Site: brandenburg
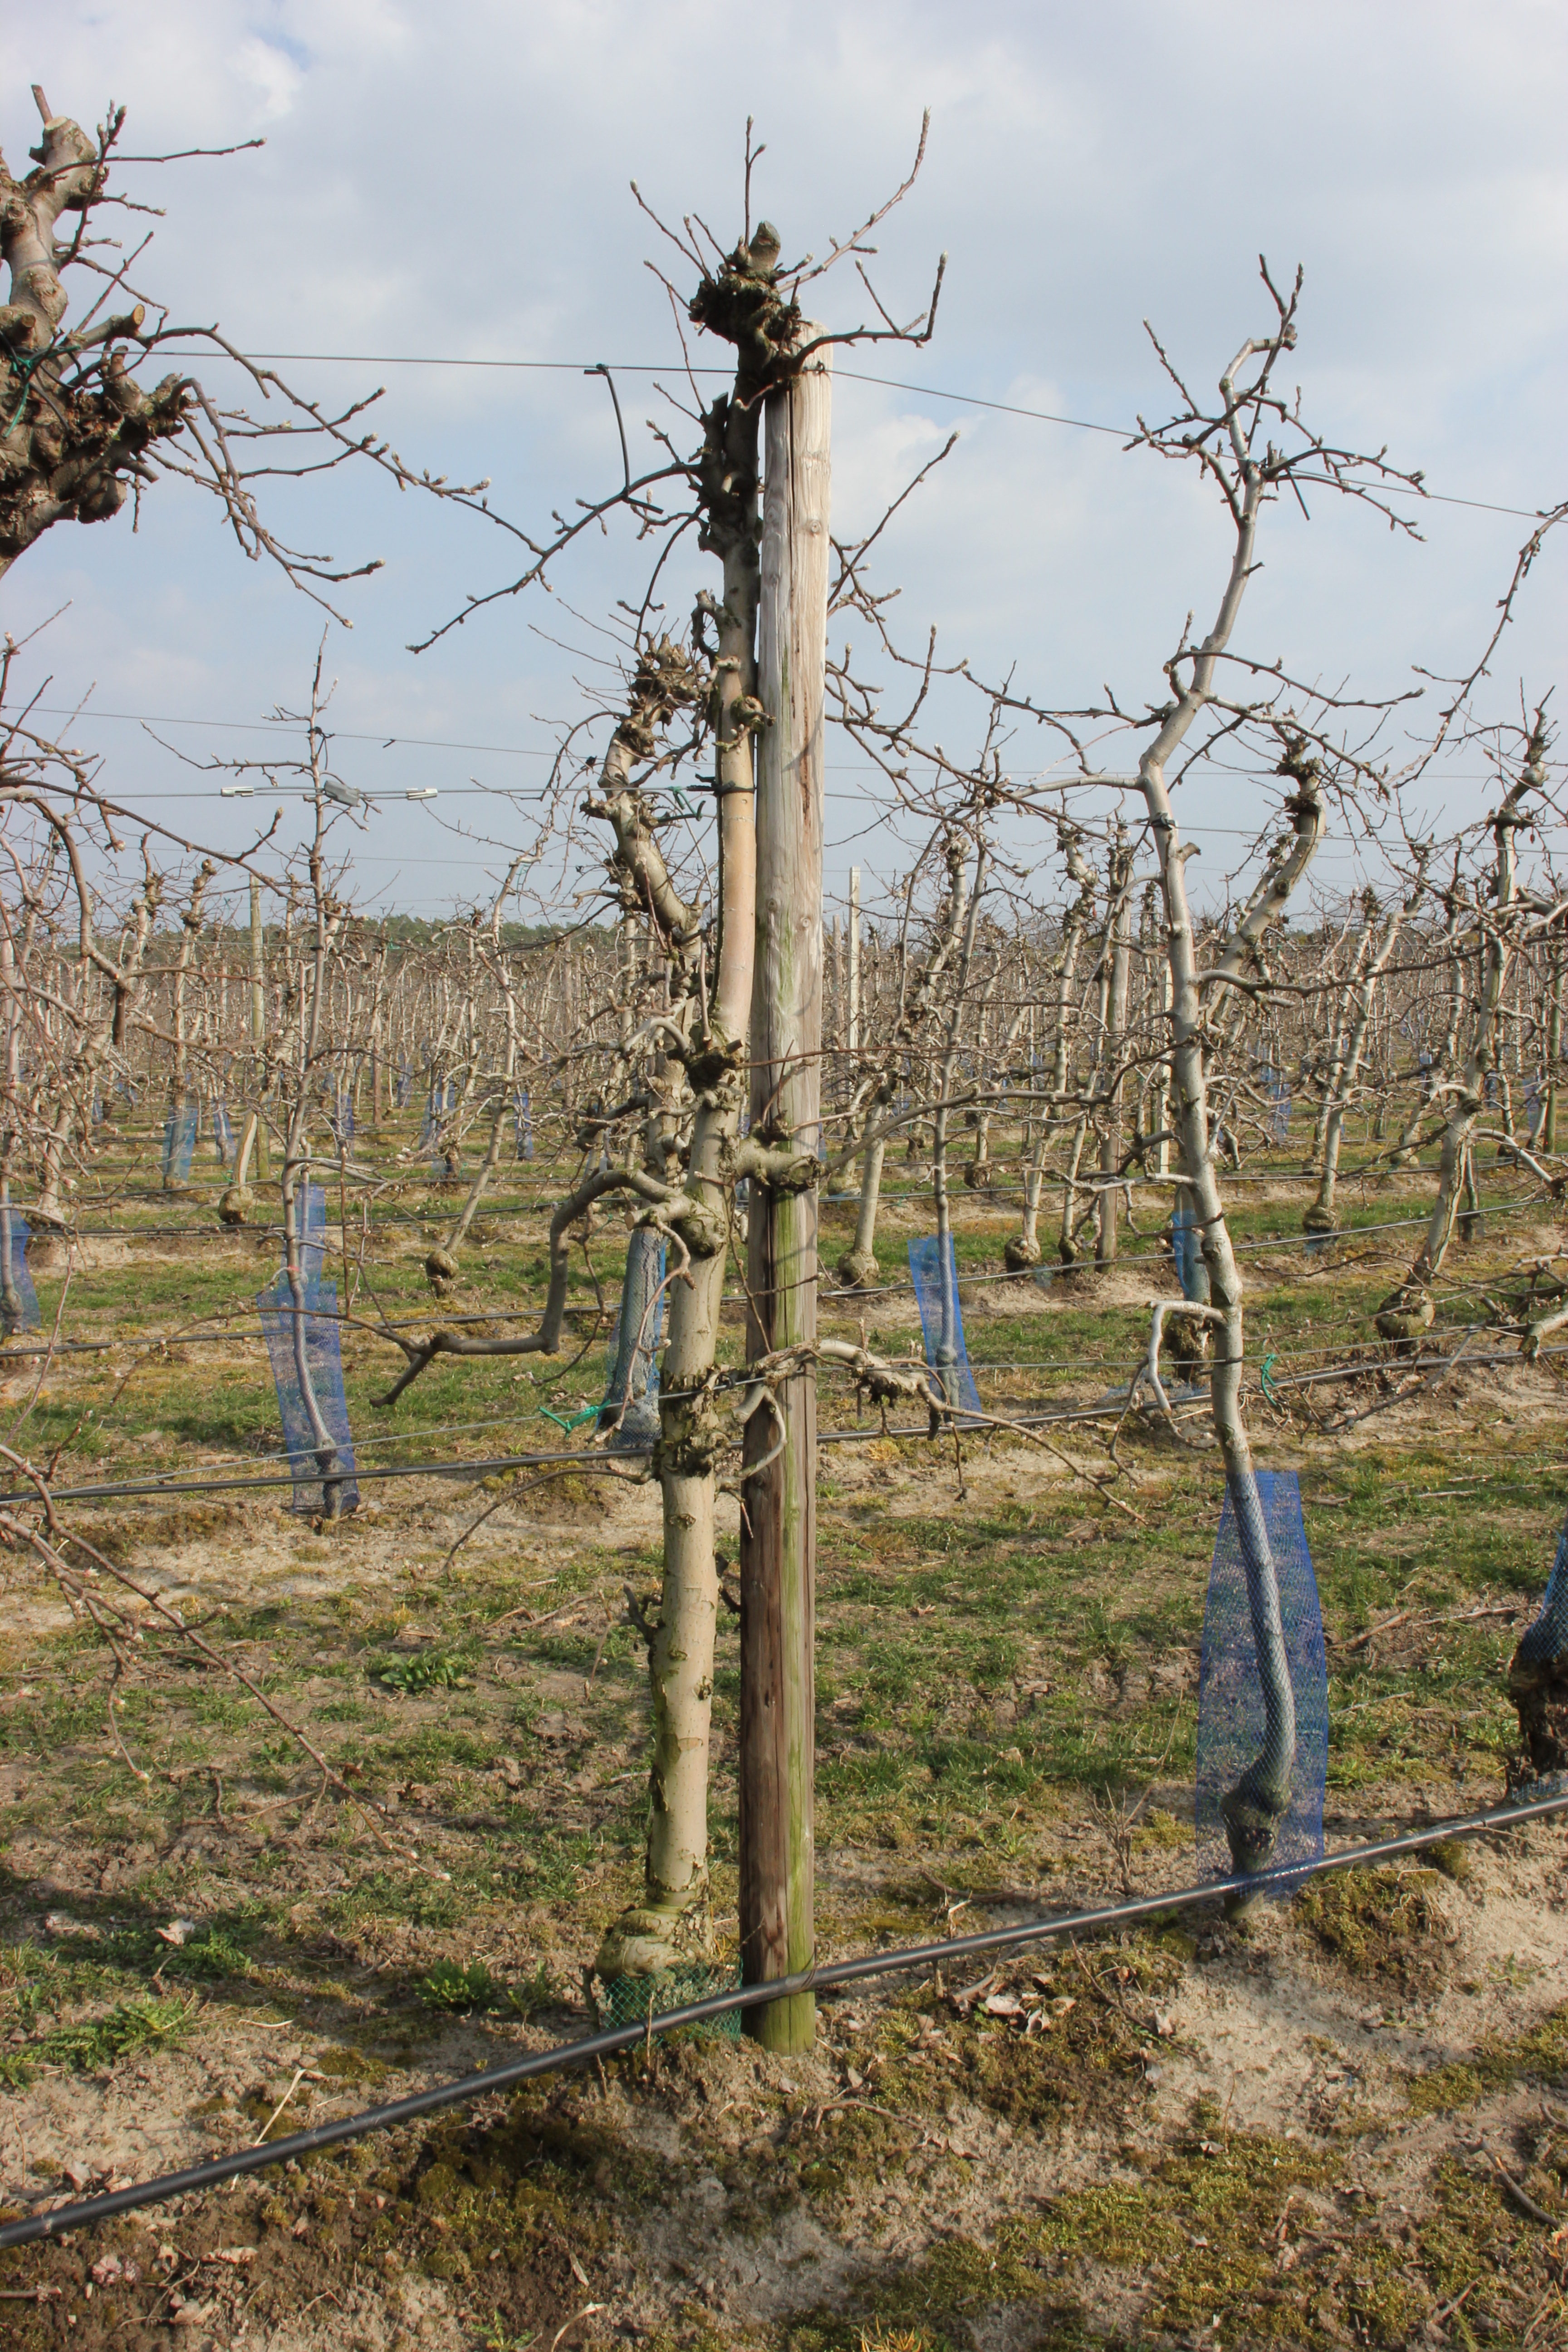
Growth stage (BBCH 03): Bud development